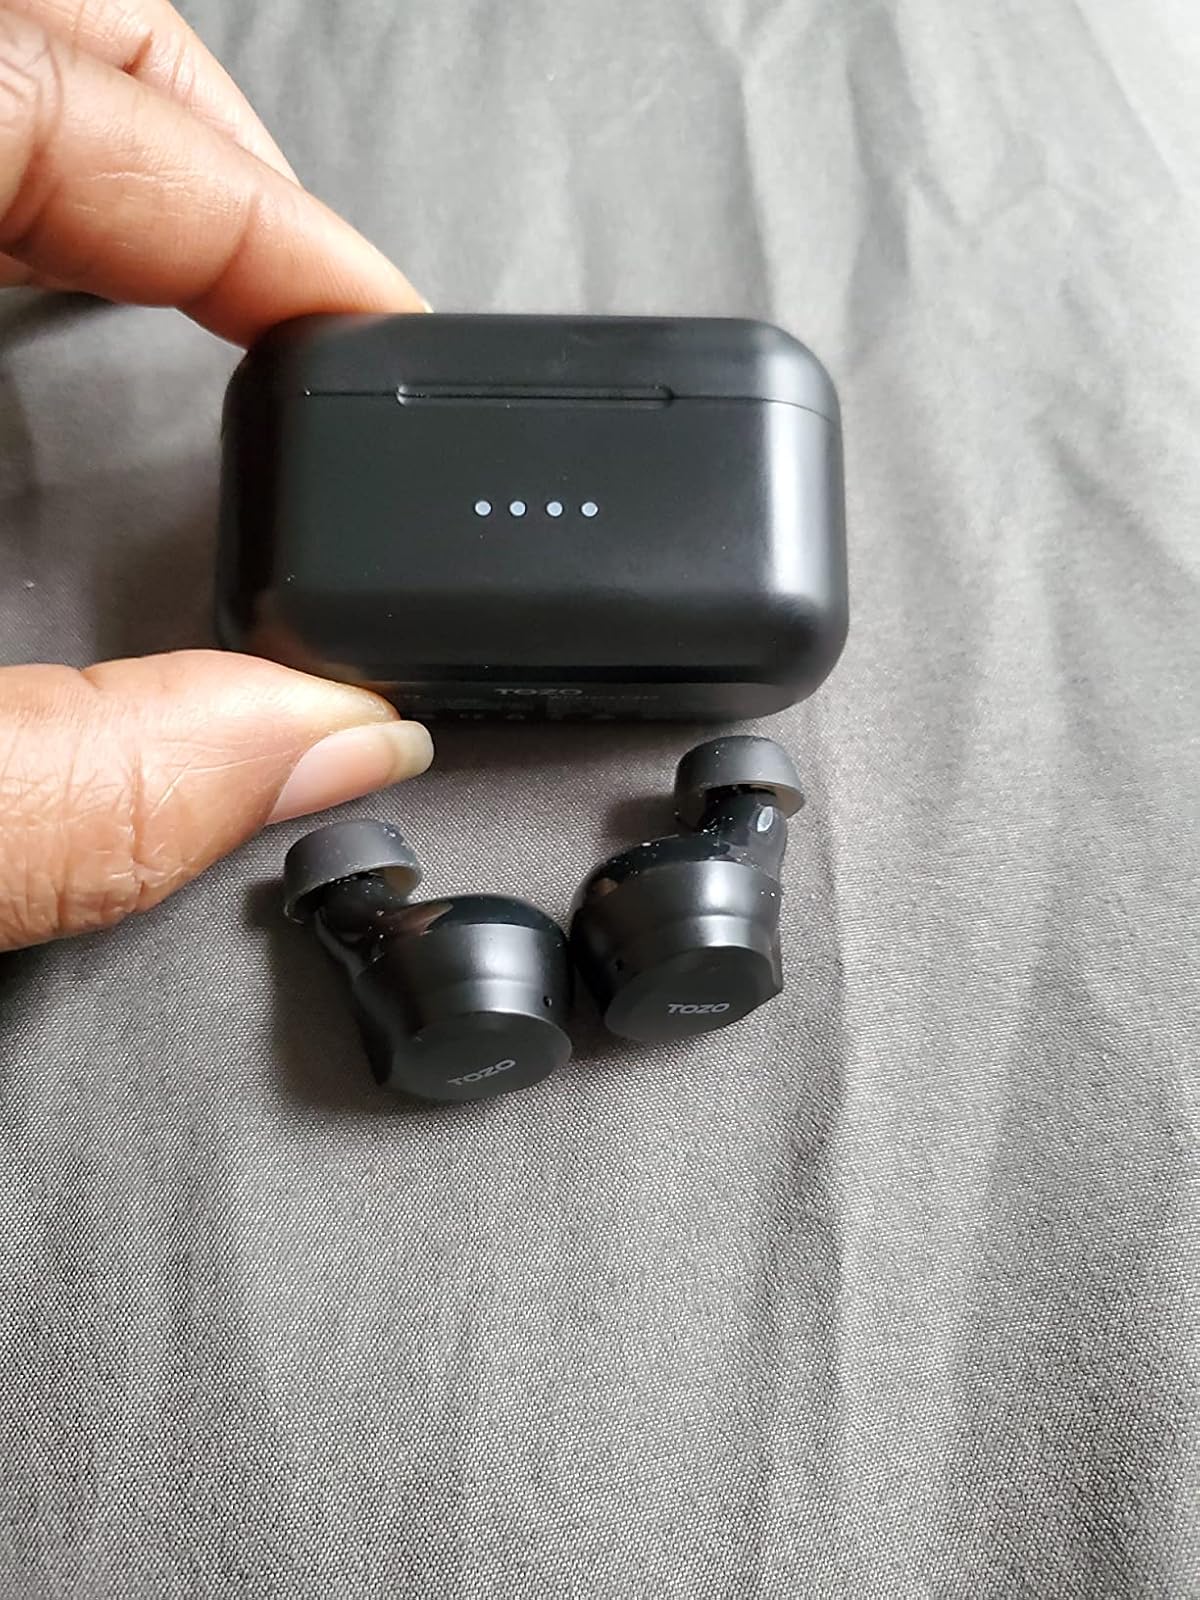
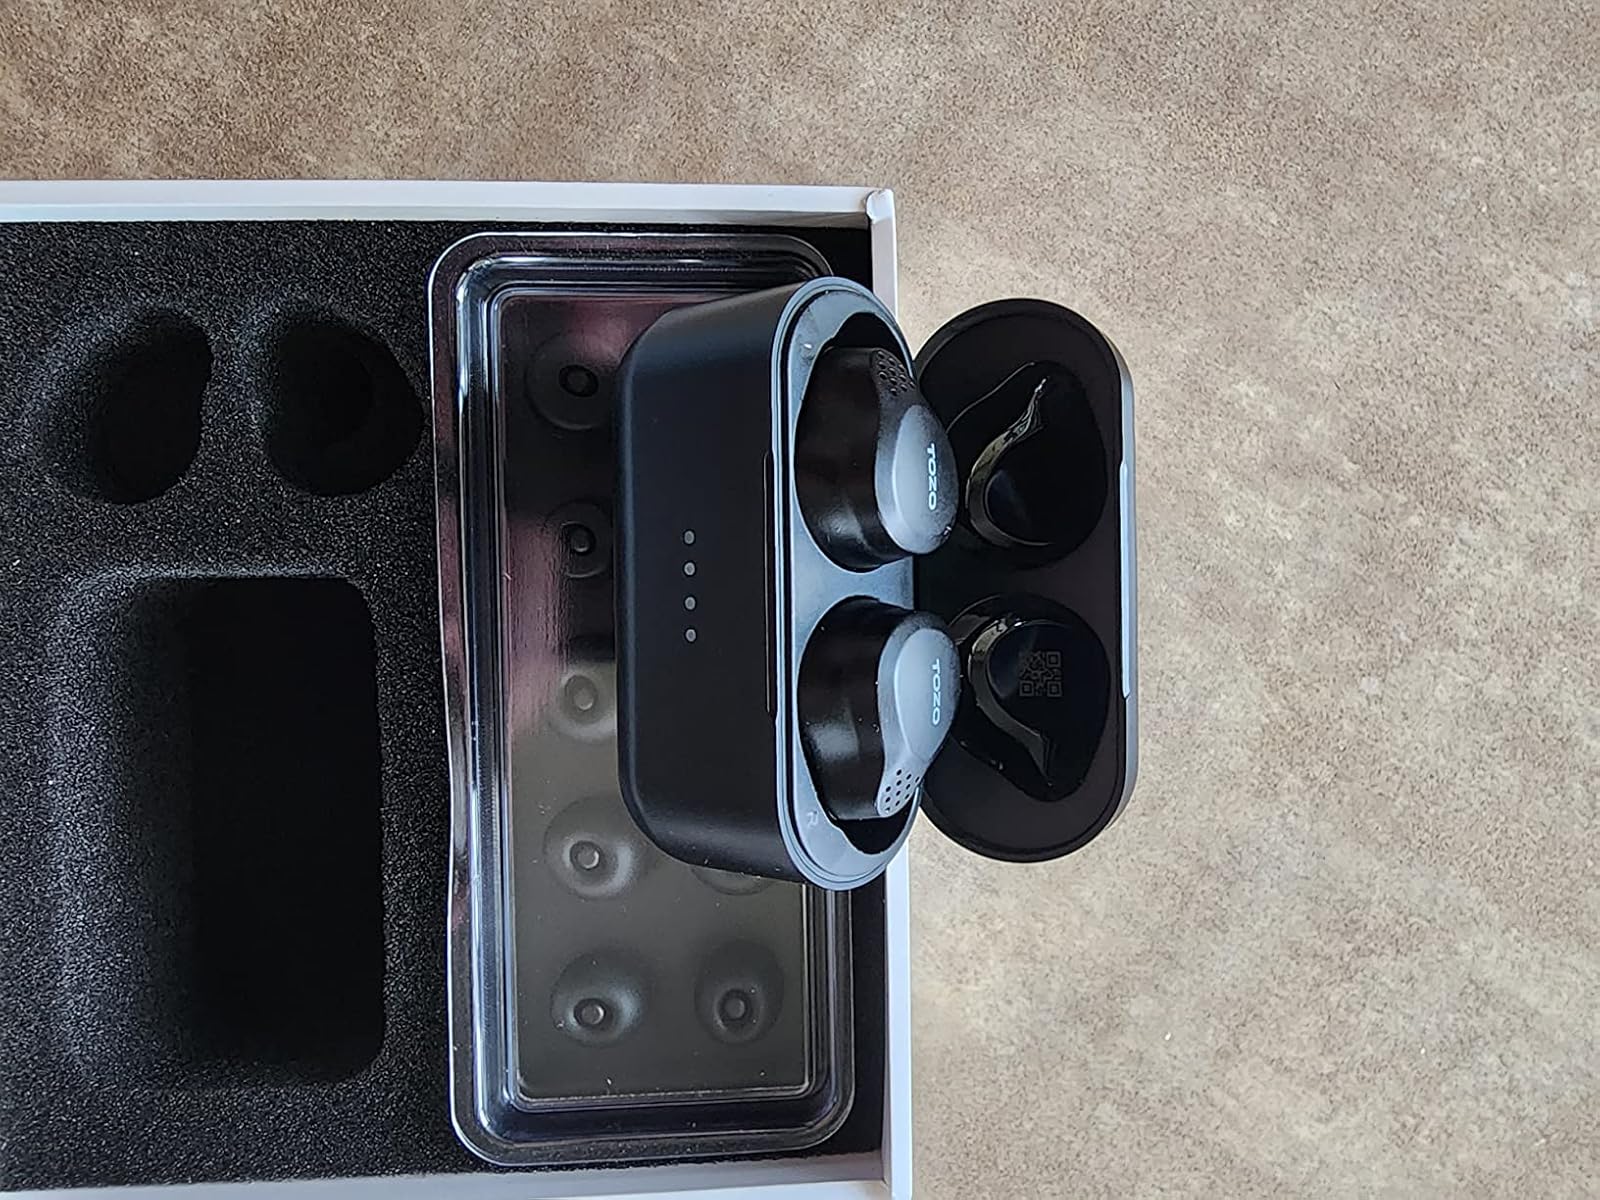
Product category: earbuds
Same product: yes